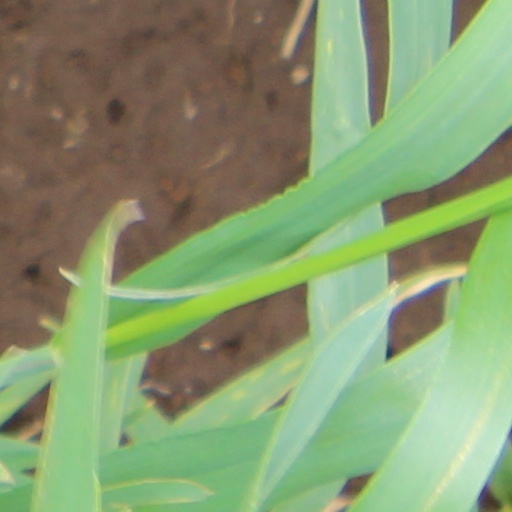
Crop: wheat